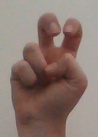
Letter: toot